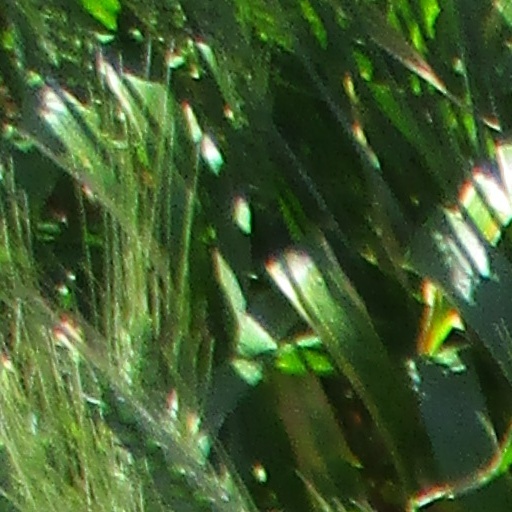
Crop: wheat